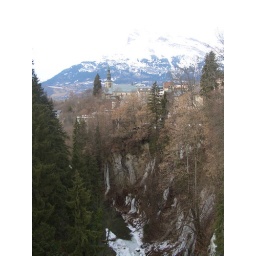
View from the bridge of the river, church and the mountains in the distance